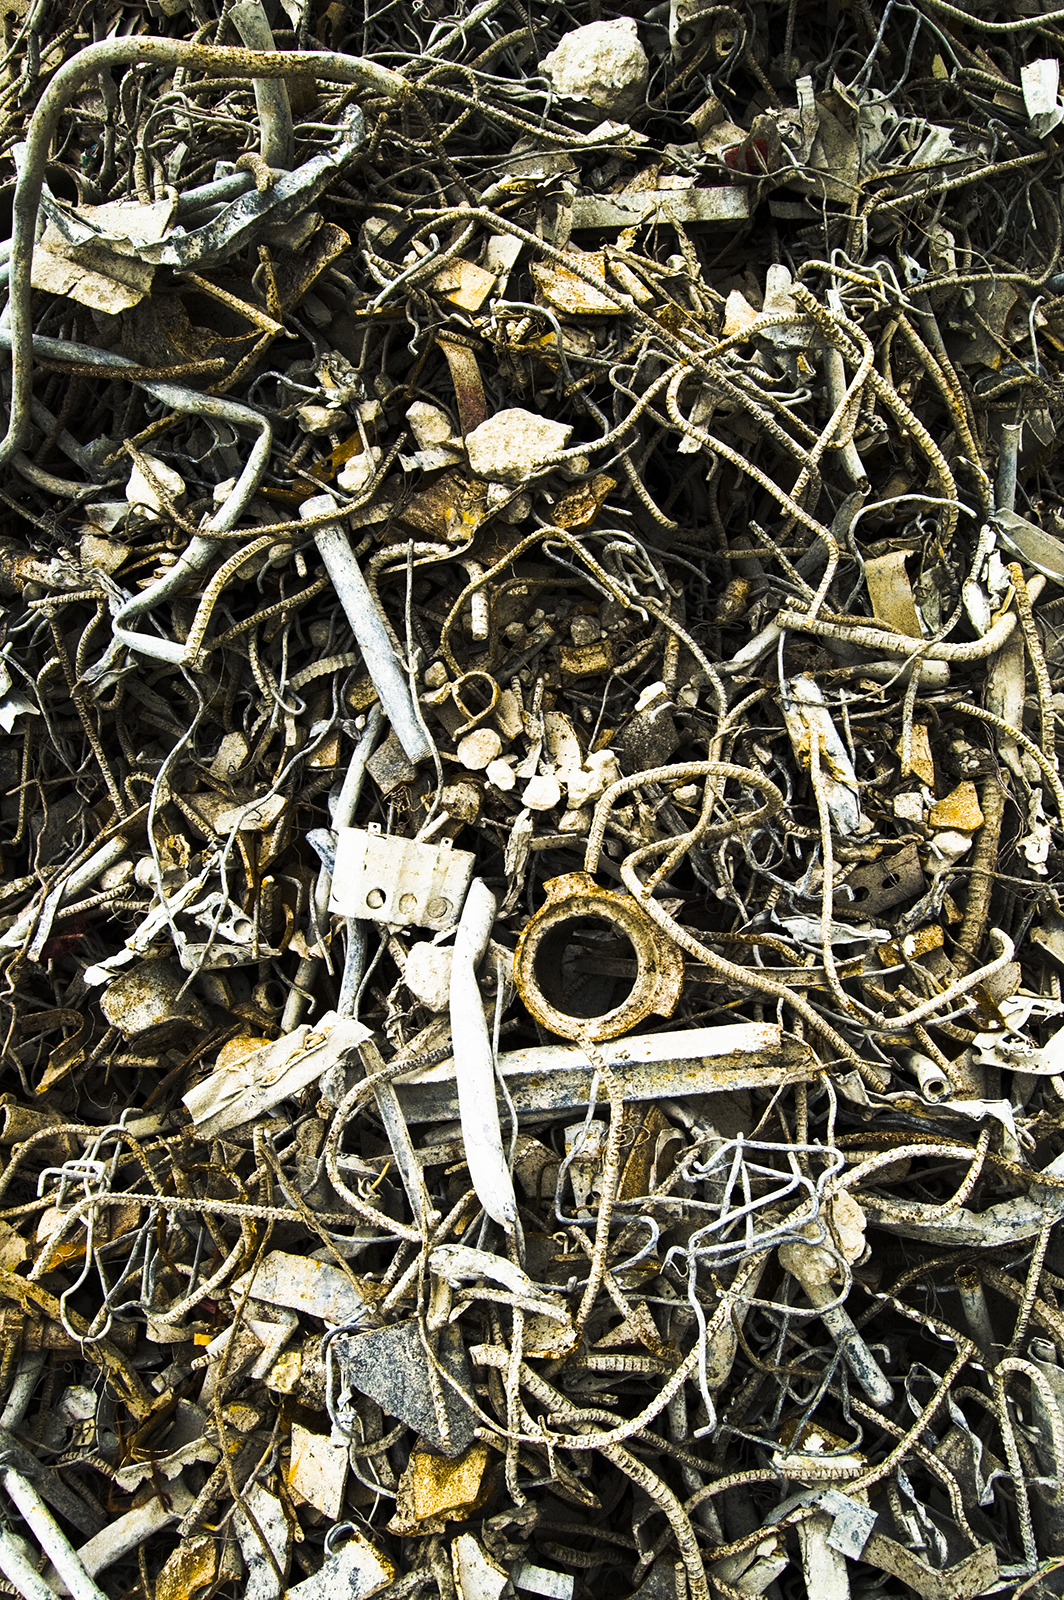
Label: trash